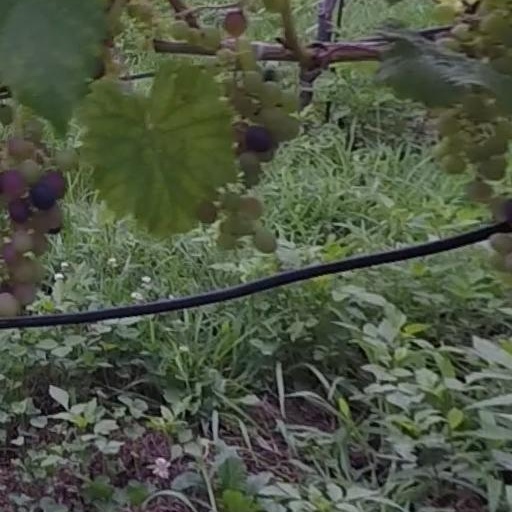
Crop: grape